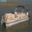
Label: ship